Archcathedral Basilica of the Assumption of the Blessed Virgin Mary and St. Andrew, Frombork

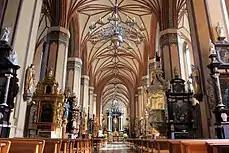
Cathedral Interior

The original cathedral, completed in 1288, was a timber structure. It was called "Ecclesia Warmiensis", indicating that it was the main diocesan building.